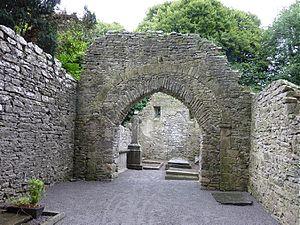
Ruines de l'église de Killree (Irlande, Kells, Co. Kilkenny)
Le monastère de Kilree est situé en Irlande, dans le comté de Kilkenny, à Kells, à quelques kilomètres du vaste prieuré de Kells, dans un cadre non urbanisé.